Spice Girls

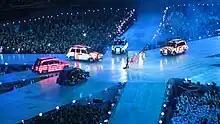
The Spice Girls perform at the 2012 Summer Olympics closing ceremony. Their performance garnered over 116,000 tweets per minute on Twitter to become the most tweeted moment of the entire 2012 Summer Olympics.

They produced a total of nine number one singles in the UK—tied with ABBA behind Take That (eleven), the Shadows (twelve), Madonna (thirteen), Westlife (fourteen), Cliff Richard (fourteen), the Beatles (seventeen) and Elvis Presley (twenty-one). The group had three consecutive Christmas number-one singles in the UK ("2 Become 1", 1996; "Too Much", 1997; "Goodbye", 1998); they only share this record with the Beatles and LadBaby. Their first single, "Wannabe", is the most successful song released by an all-female group. Debuting on the US "Billboard" Hot 100 chart at number eleven, it is also the highest-ever-charting debut by a British band in the US, beating the previous record held by the Beatles for "I Want to Hold Your Hand" and the joint highest entry for a debut act, tying with Alanis Morissette.